Semiulla Wafin

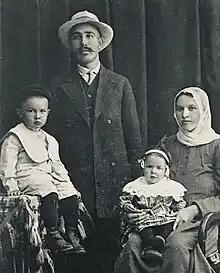
Zinnetullah and Möshfika Wafin with their children Semiulla and Fatima. (1911).

Wafin was born in the Russian Empire, Nizhny Novgorod Governorate - a Mishar village named "Aktuk". As a child, he moved to Terijoki with his parents and eventually to Tampere, where they settled.